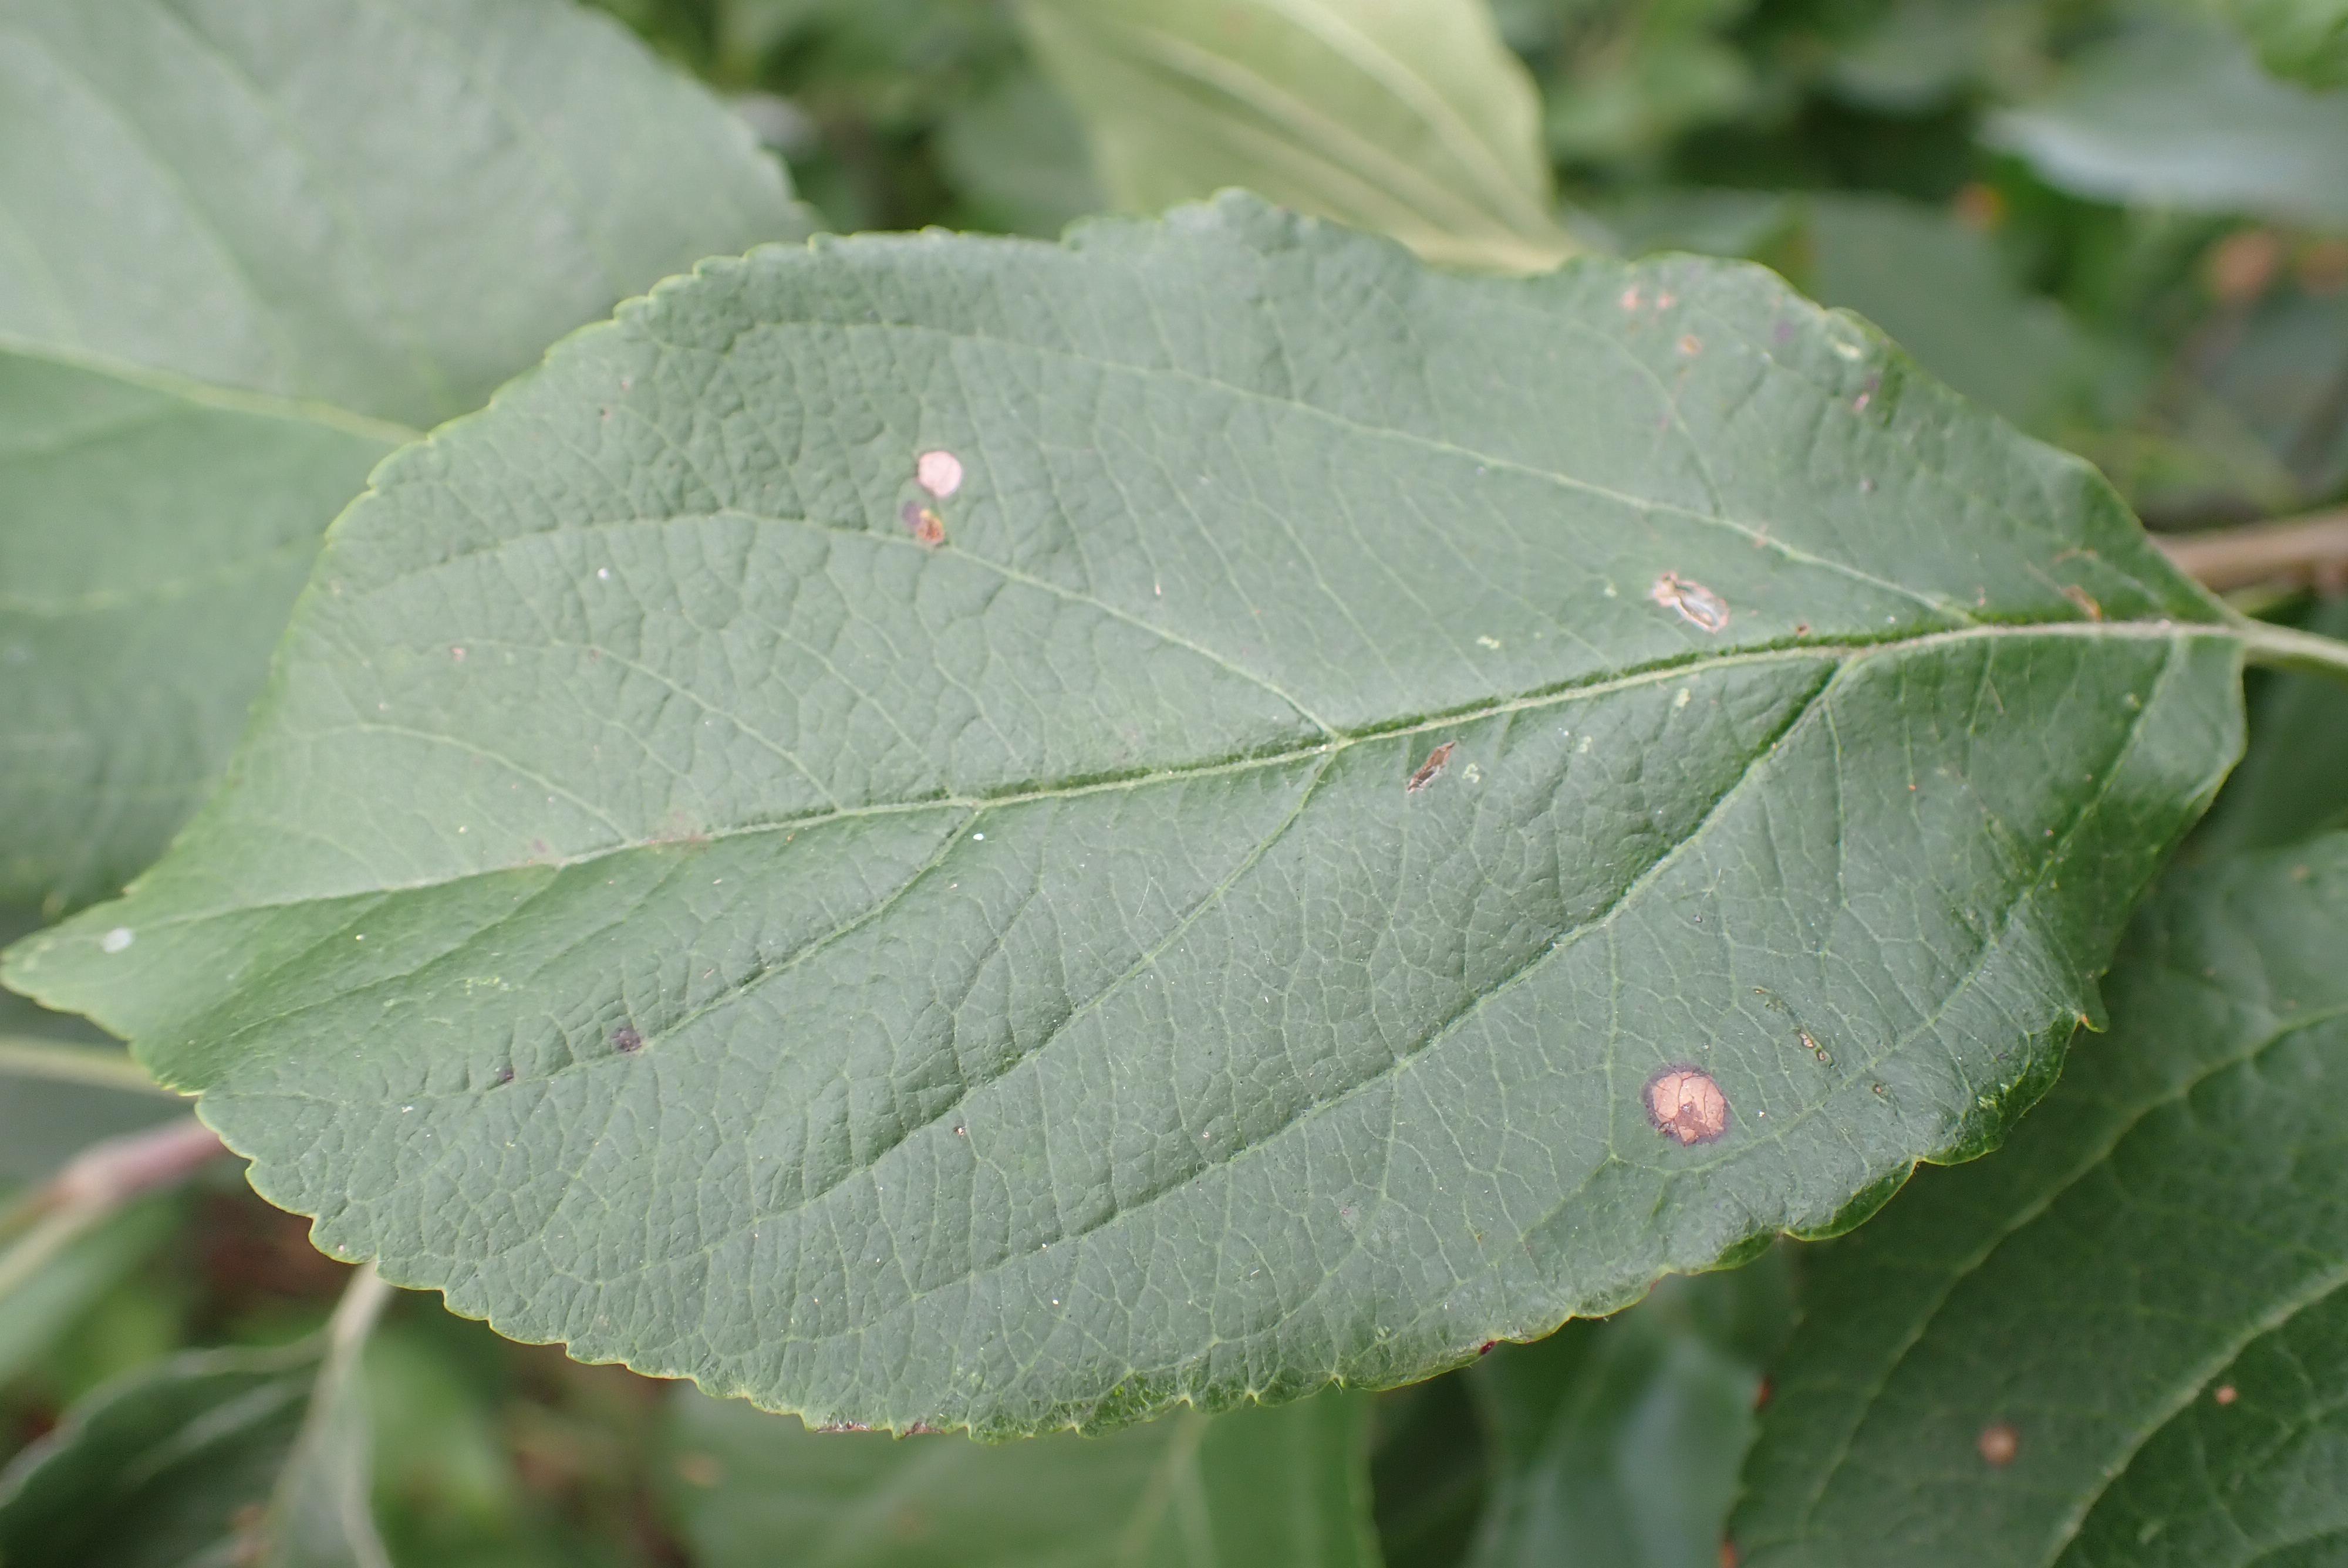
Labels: frog_eye_leaf_spot